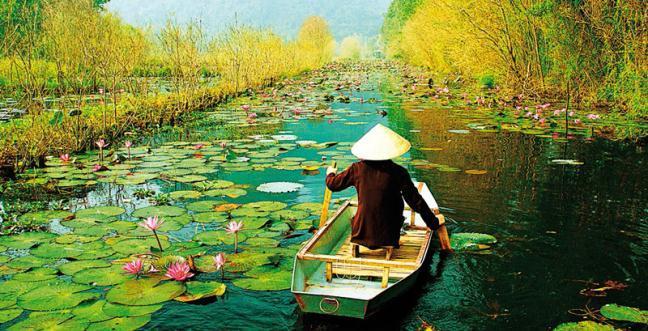
có một người phụ nữ đội nón lá đang chèo thuyền